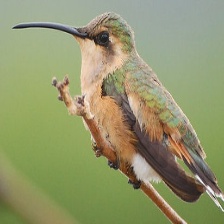
Species: LUCIFER HUMMINGBIRD
Scientific name: CALOTHORAX LUCIFER
ImageNet parent category: hummingbird